London Scottish (regiment)

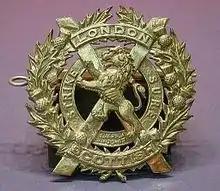
Cap Badge of the London Scottish

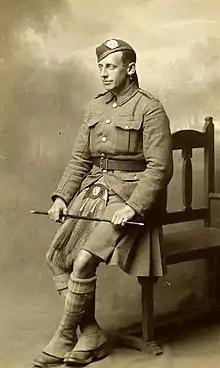
Unknown U.K. Soldier 1921 (London Scottish)

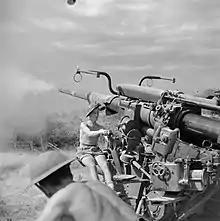
97th (London Scottish) Heavy Anti-Aircraft Regiment, Royal Artillery in Italy, 1944 (IWM NA18197)

The London Scottish was a reserve infantry regiment then a company of the British Army. In its final incarnation it was A (The London Scottish) Company, the London Regiment until, on 1 May 2022, soldiers in the company transferred to foot guards regiments and the company became G (Messines) Company, Scots Guards, 1st Battalion London Guards.